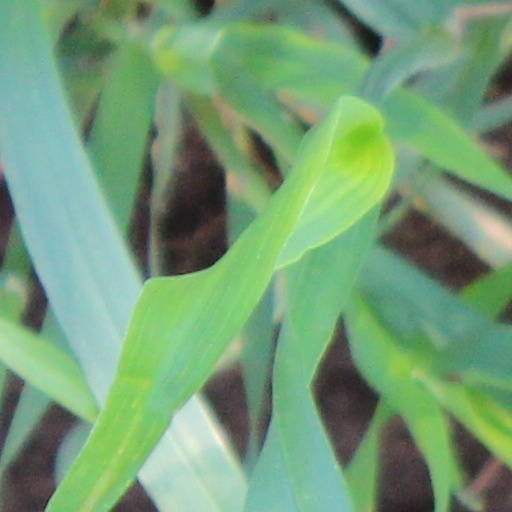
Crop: wheat